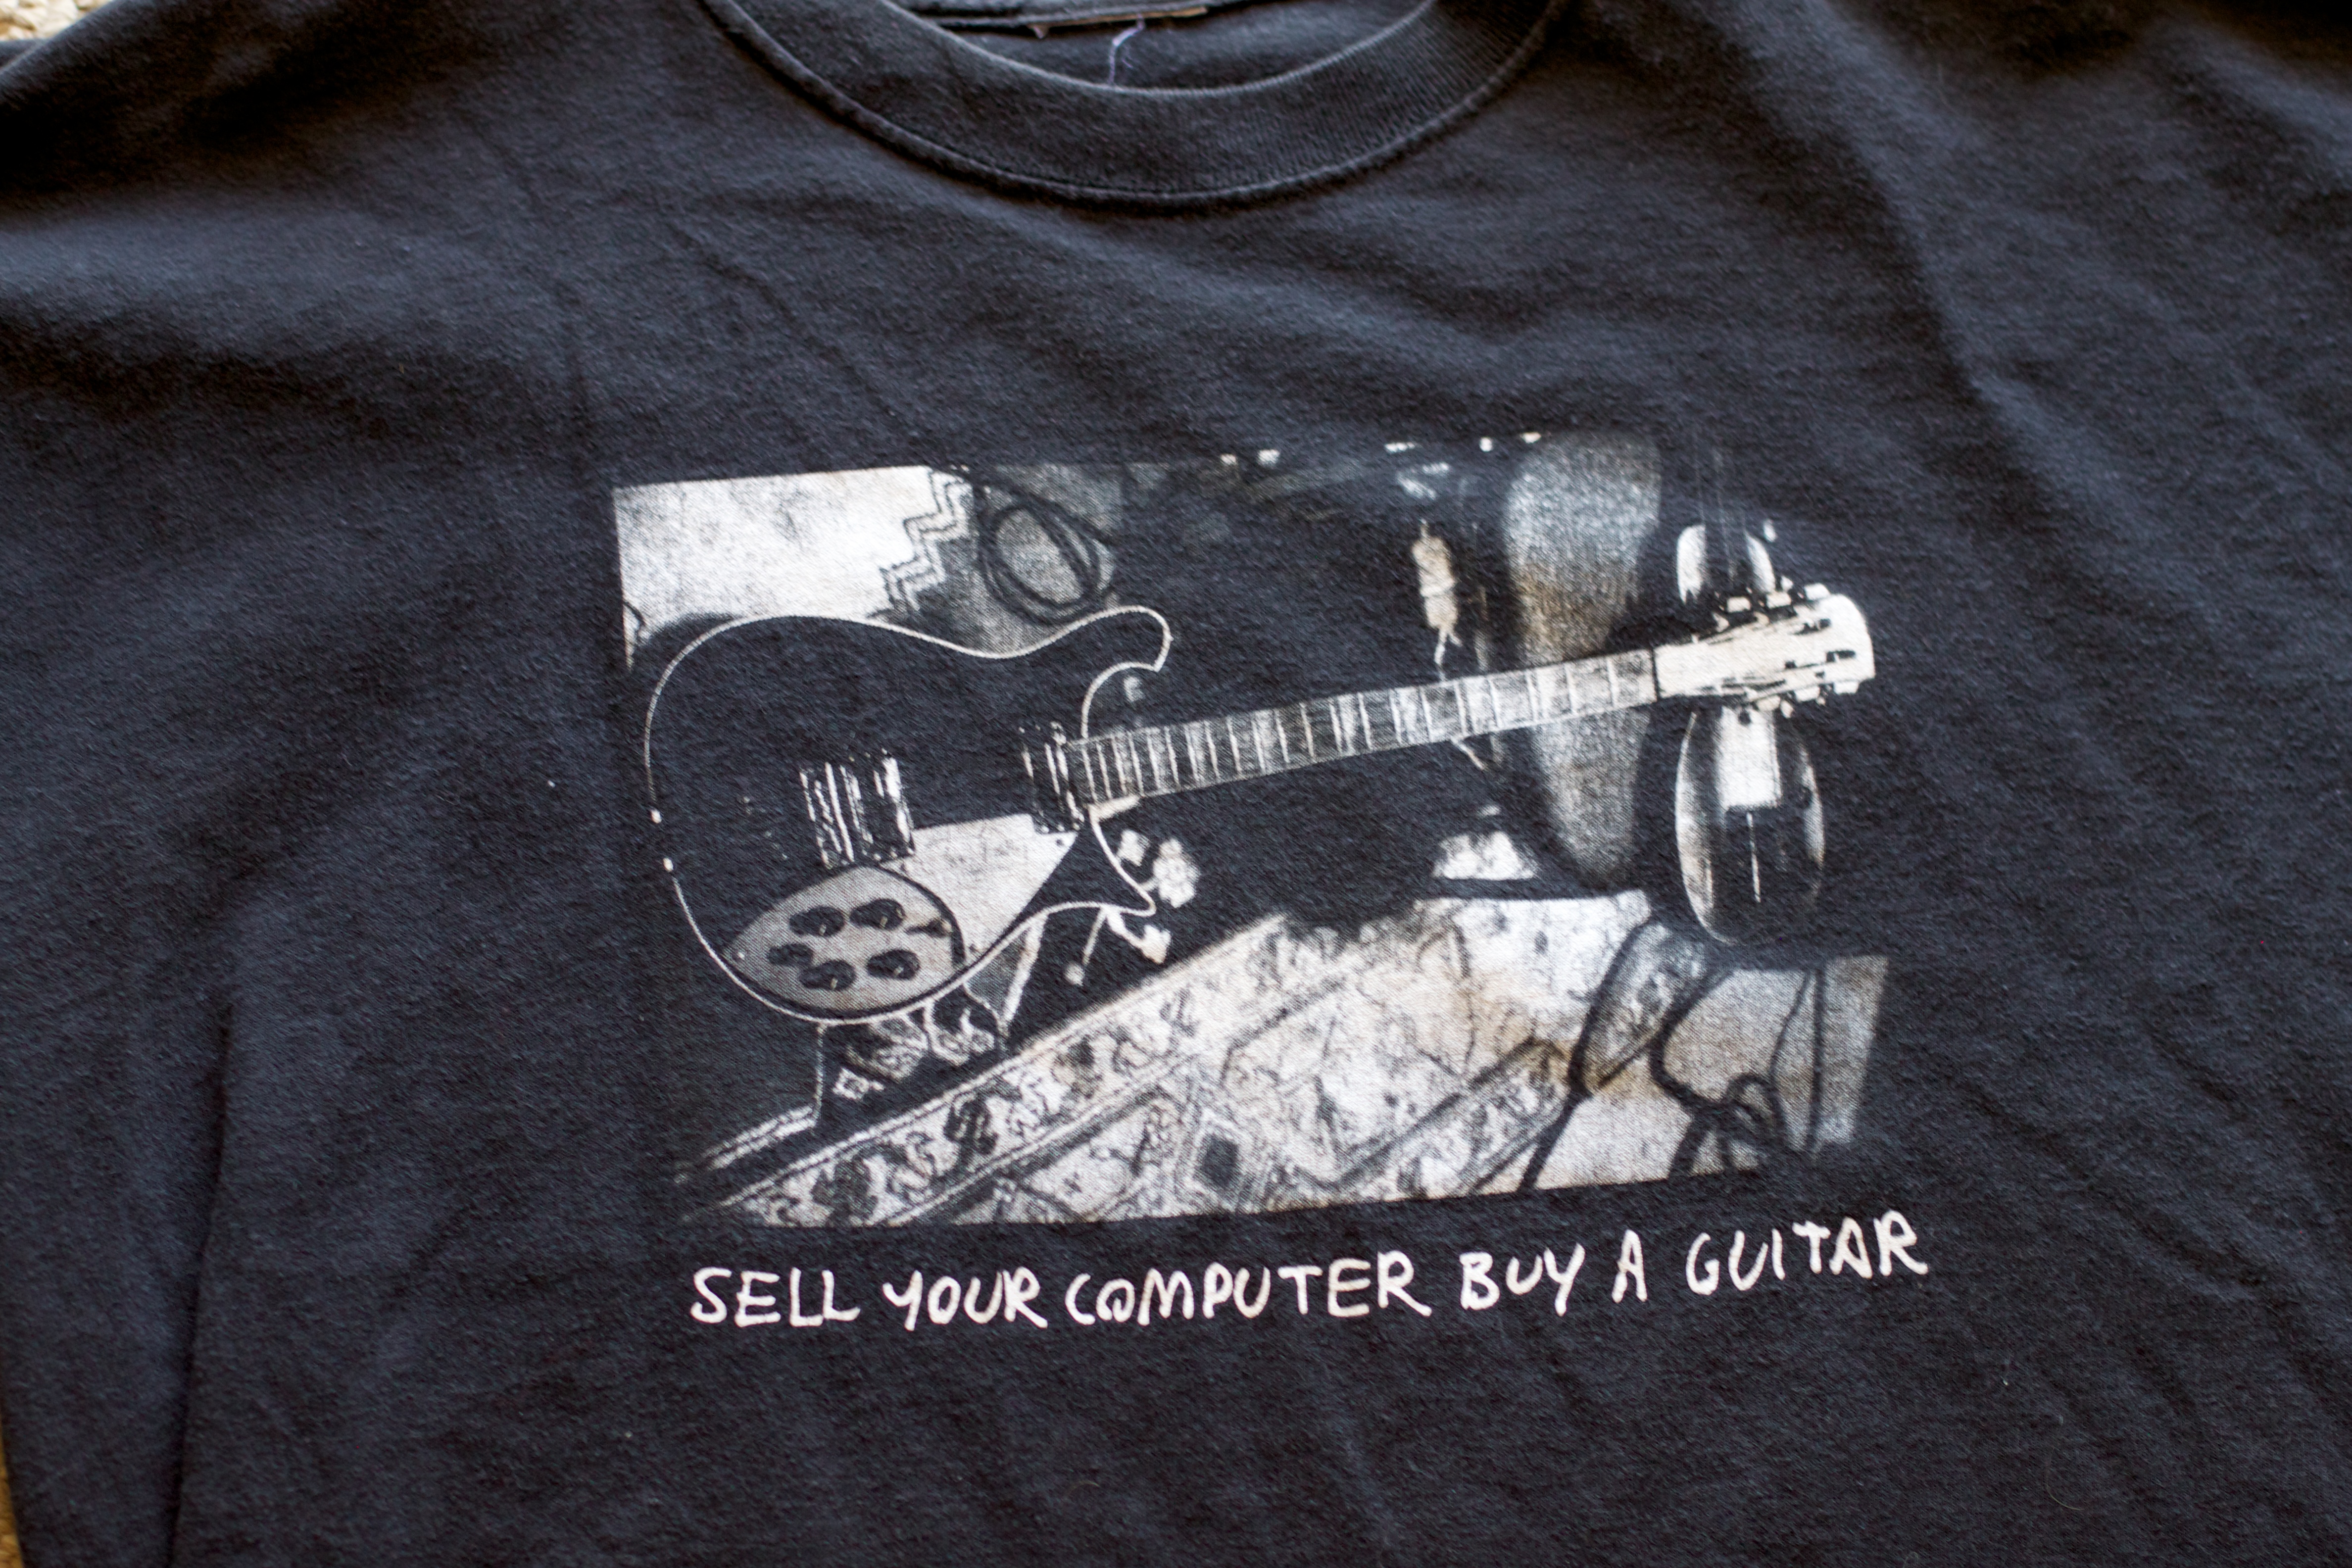
clothing, black, brand, font, textile, 2011365, t shirt